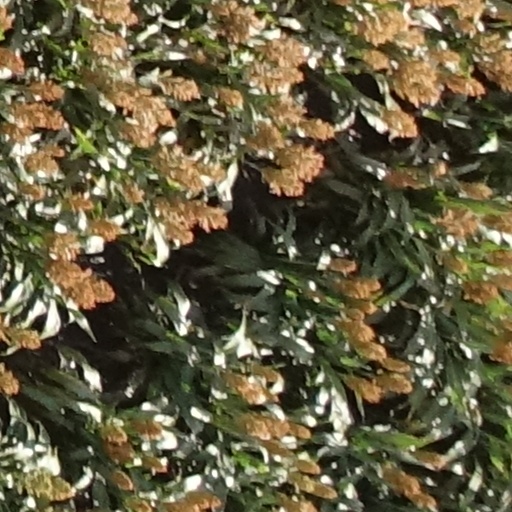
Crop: sorghum